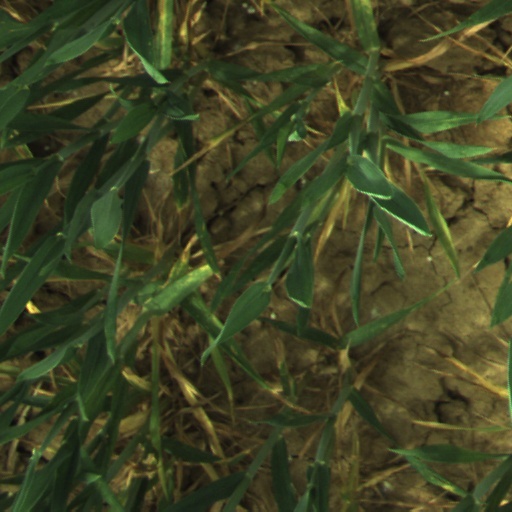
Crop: wheat